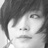
Emotion: neutral